Elena Vesnina

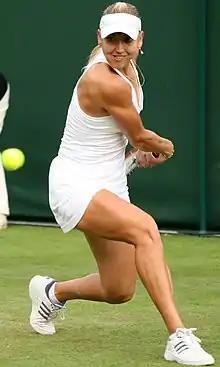
Vesnina at the 2009 Wimbledon Championships

At her next tournament at Rome, she reached the second round by defeating Jill Craybas but lost to Zheng Jie. She then reached the third round of the Madrid Open and lost to Jelena Janković. She lost to Ágnes Szávay in the second round of the French Open, the first time she'd reached the second round there. She did, however, reach her first Grand Slam final in doubles at the French Open, partnering Victoria Azarenka. The pair were seeded 12th but lost in the final to the third seeds and defending champions, Ruano Pascual and Medina Garrigues.